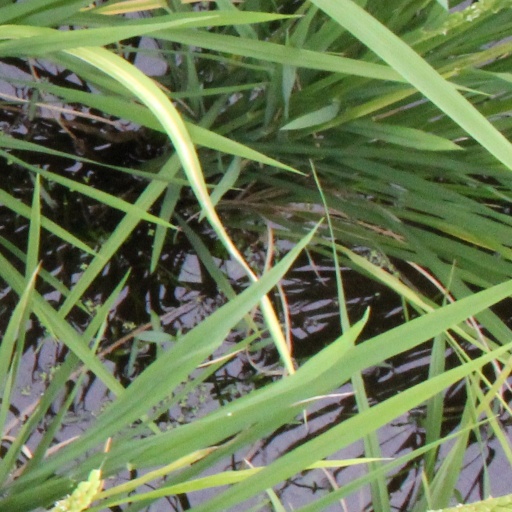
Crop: rice